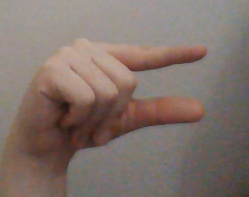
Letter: dal